Pi Aurigae

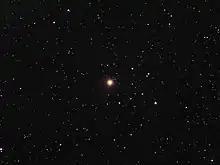
π Aurigae (center) in optical light

Pi Aurigae is a single, red-hued star in the northern constellation of Auriga. Its name is a Bayer designation that is Latinized from π Aurigae, and abbreviated Pi Aur or π Aur. Located about one degree north of the 2nd magnitude star Beta Aurigae, Pi Aurigae is visible to the naked eye with an apparent visual magnitude of 4.25 Based upon parallax measurements, it is approximately away from Earth. At that distance, the brightness of the star is diminished by 0.54 in magnitude from extinction caused by interstellar gas and dust.